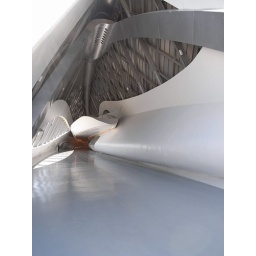
a bridge over the river but only on saturdays and national holidays the rest of the time its shut